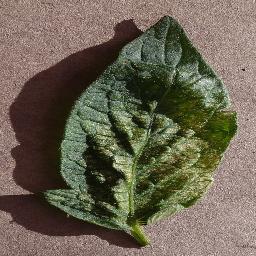
Label: Tomato___Spider_mites Two-spotted_spider_mite